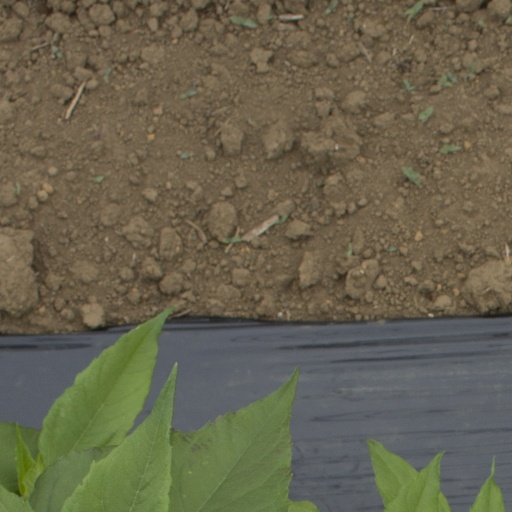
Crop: Jerusalem artichoke